History of Solidarity

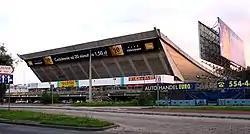
Hala Olivia, Gdańsk. The place where the first national Congress was held.

Encouraged by the success of the August strikes, on September 17 workers' representatives, including Lech Wałęsa, formed a nationwide labor union, Solidarity ("Niezależny Samorządny Związek Zawodowy (NSZZ) "Solidarność""). It was the first independent labor union in a Soviet-bloc country. Its name was suggested by Karol Modzelewski, and its famous logo was conceived by Jerzy Janiszewski, designer of many Solidarity-related posters. The new union's supreme powers were vested in a legislative body, the Convention of Delegates ("Zjazd Delegatów"). The executive branch was the National Coordinating Commission ("Krajowa Komisja Porozumiewawcza"), later renamed the National Commission ("Komisja Krajowa"). The Union had a regional structure, comprising 38 regions ("region") and two districts ("okręg"). On December 16, 1980, the Monument to Fallen Shipyard Workers was unveiled in Gdańsk, and on June 28, 1981, another monument was unveiled in Poznan, which commemorated the Poznań 1956 protests. On January 15, 1981, a Solidarity delegation, including Lech Wałęsa, met in Rome with Pope John Paul II. From September 5 to 10, and from September 26 to October 7, Solidarity's first national congress was held in Hala Olivia, Gdańsk, and Lech Wałęsa was elected its president. The last accord of the congress was the adoption of the republican program "Self-governing Republic".